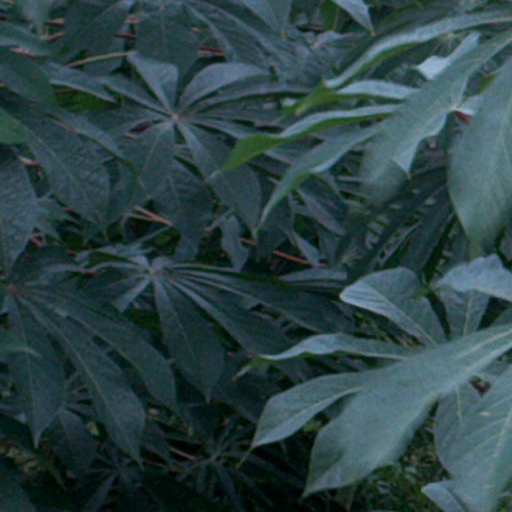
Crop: cassava